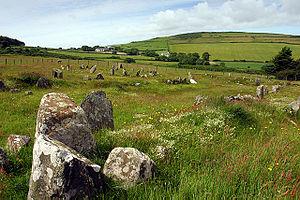
Le cercle de Braaid, aussi dénommé site de Braaid, est un site circulaire localisé dans la paroisse de Marown et constitué de fondations en pierres de trois fermes de types celtiques et norrois. Le cercle délimitant le site est le mur d'une propriété caractéristique du début du christianisme, même s'il lui est probablement postérieur.